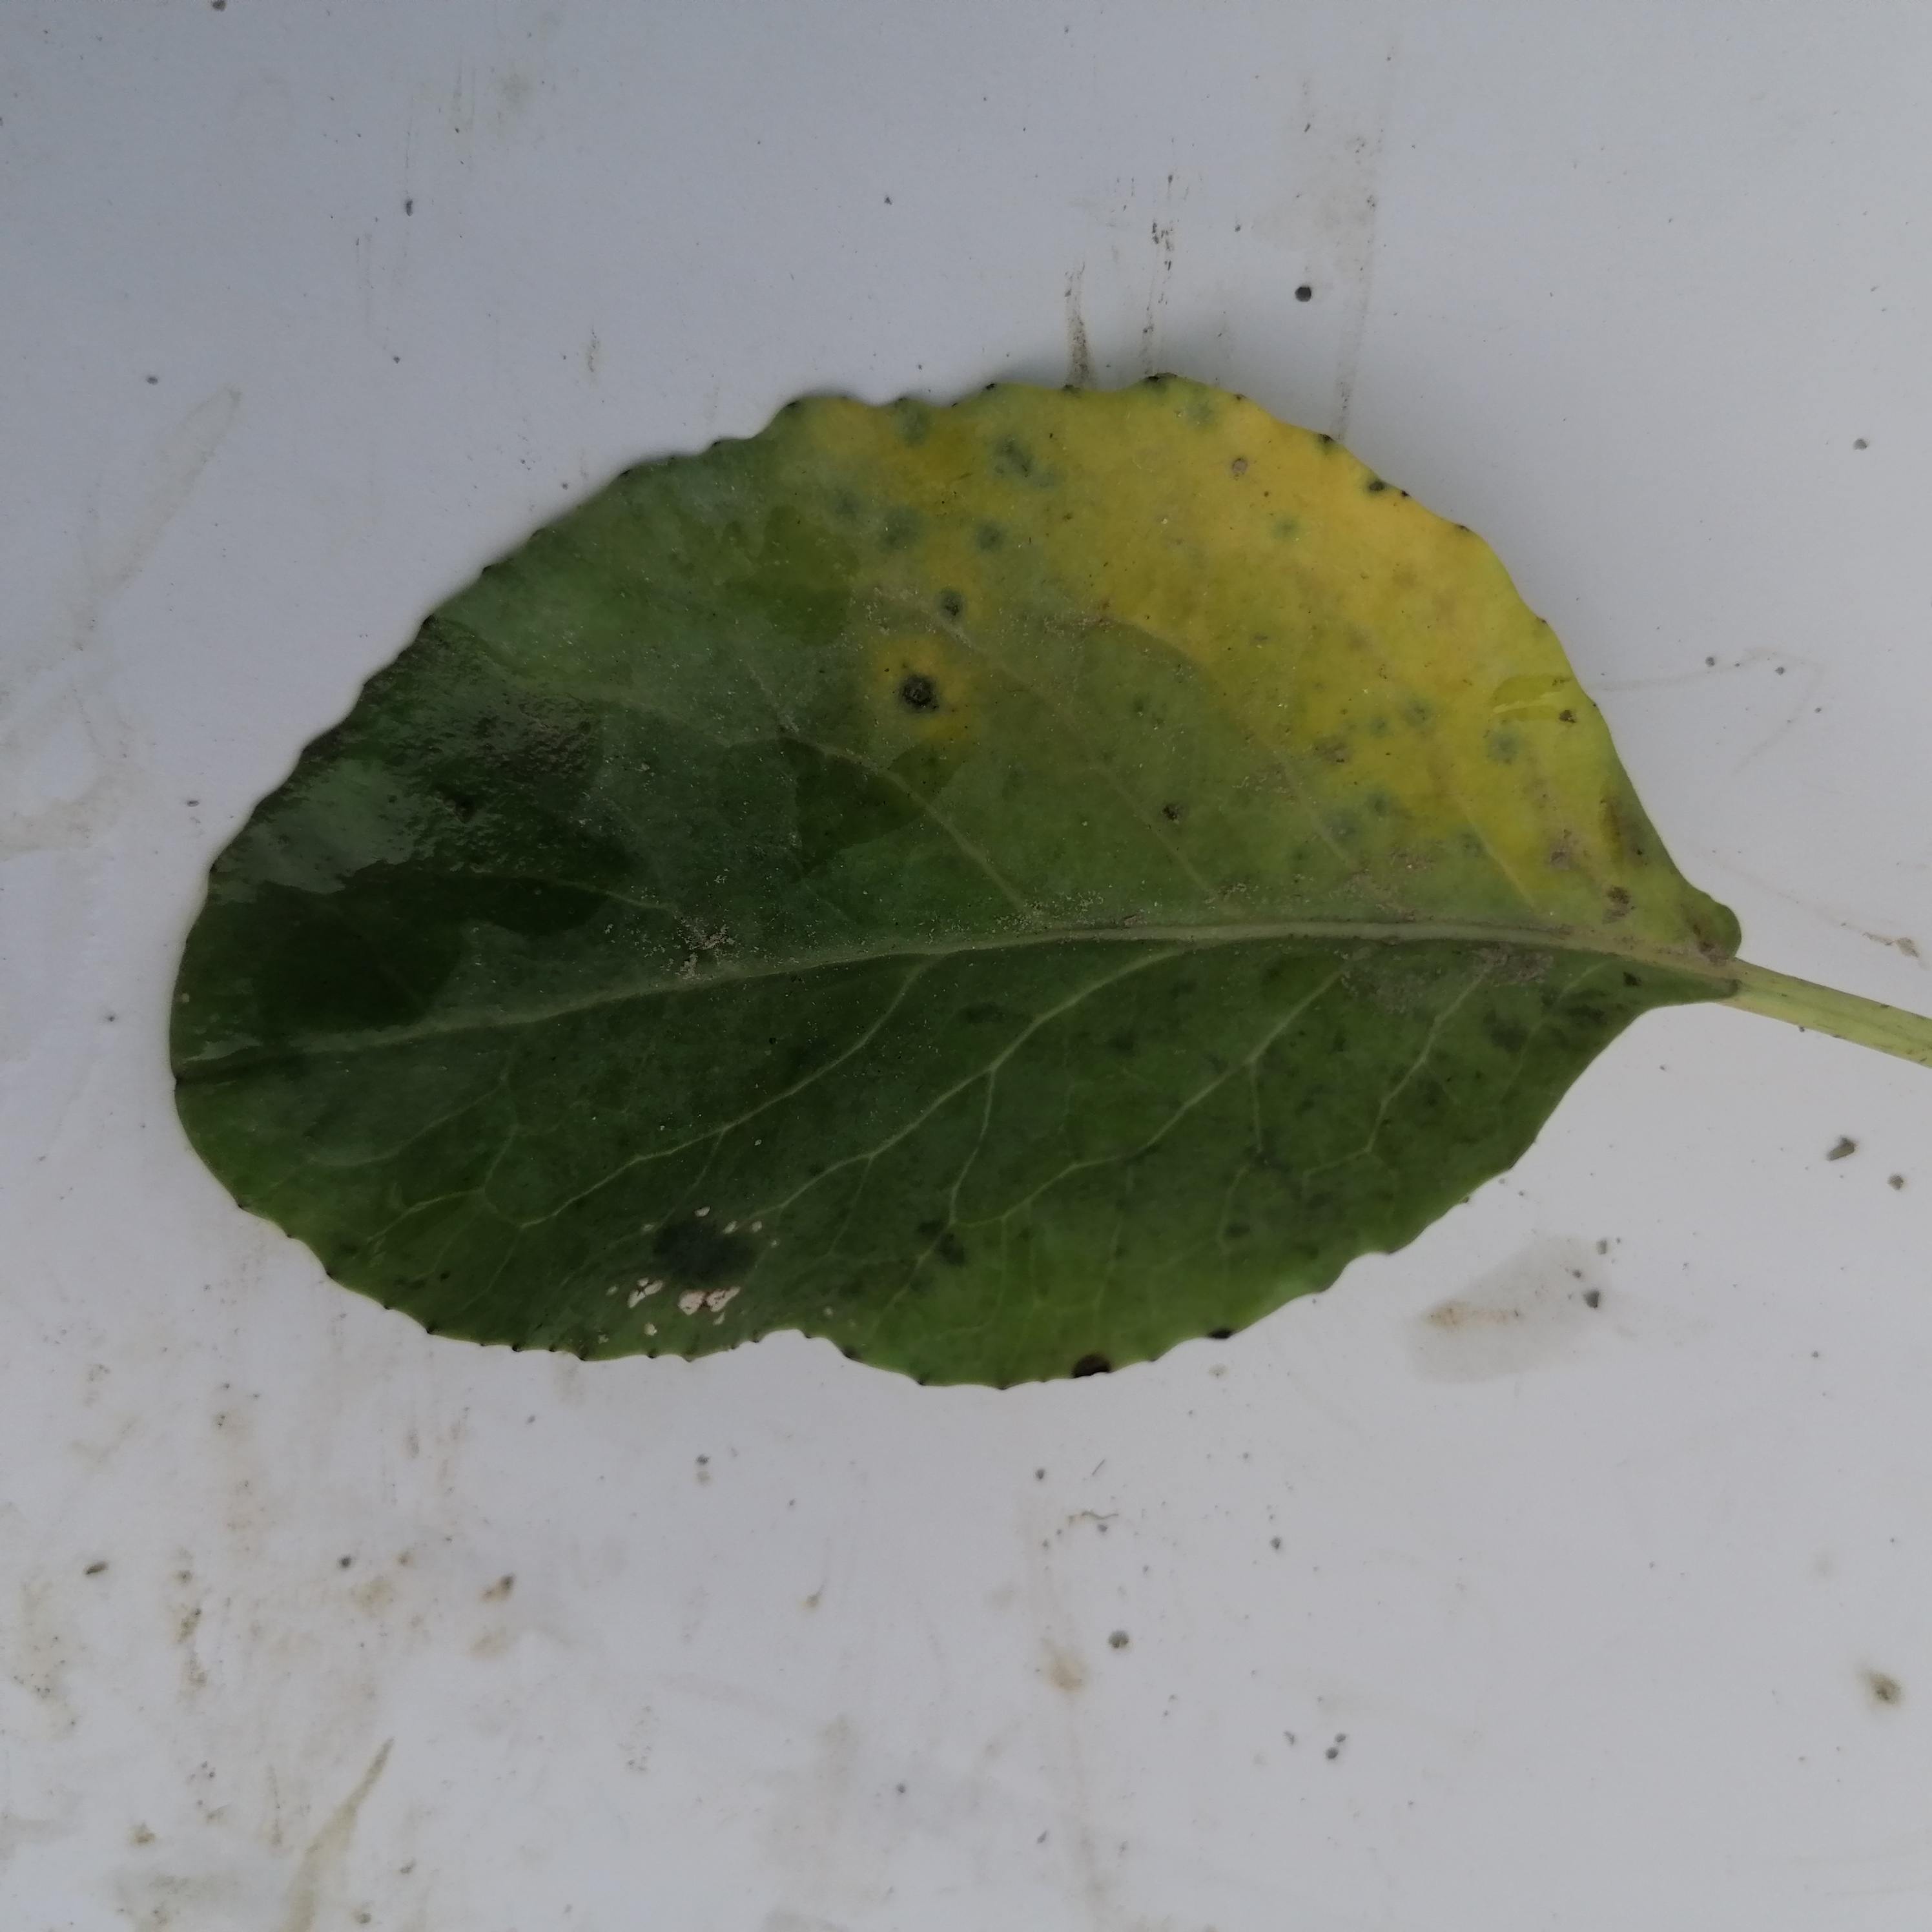
Label: Black Rot